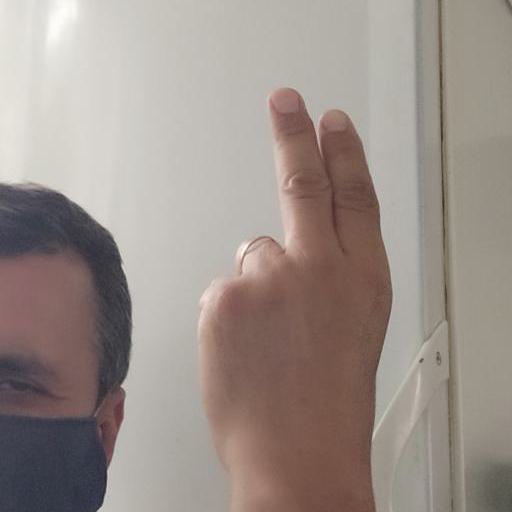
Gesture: two_up_inverted